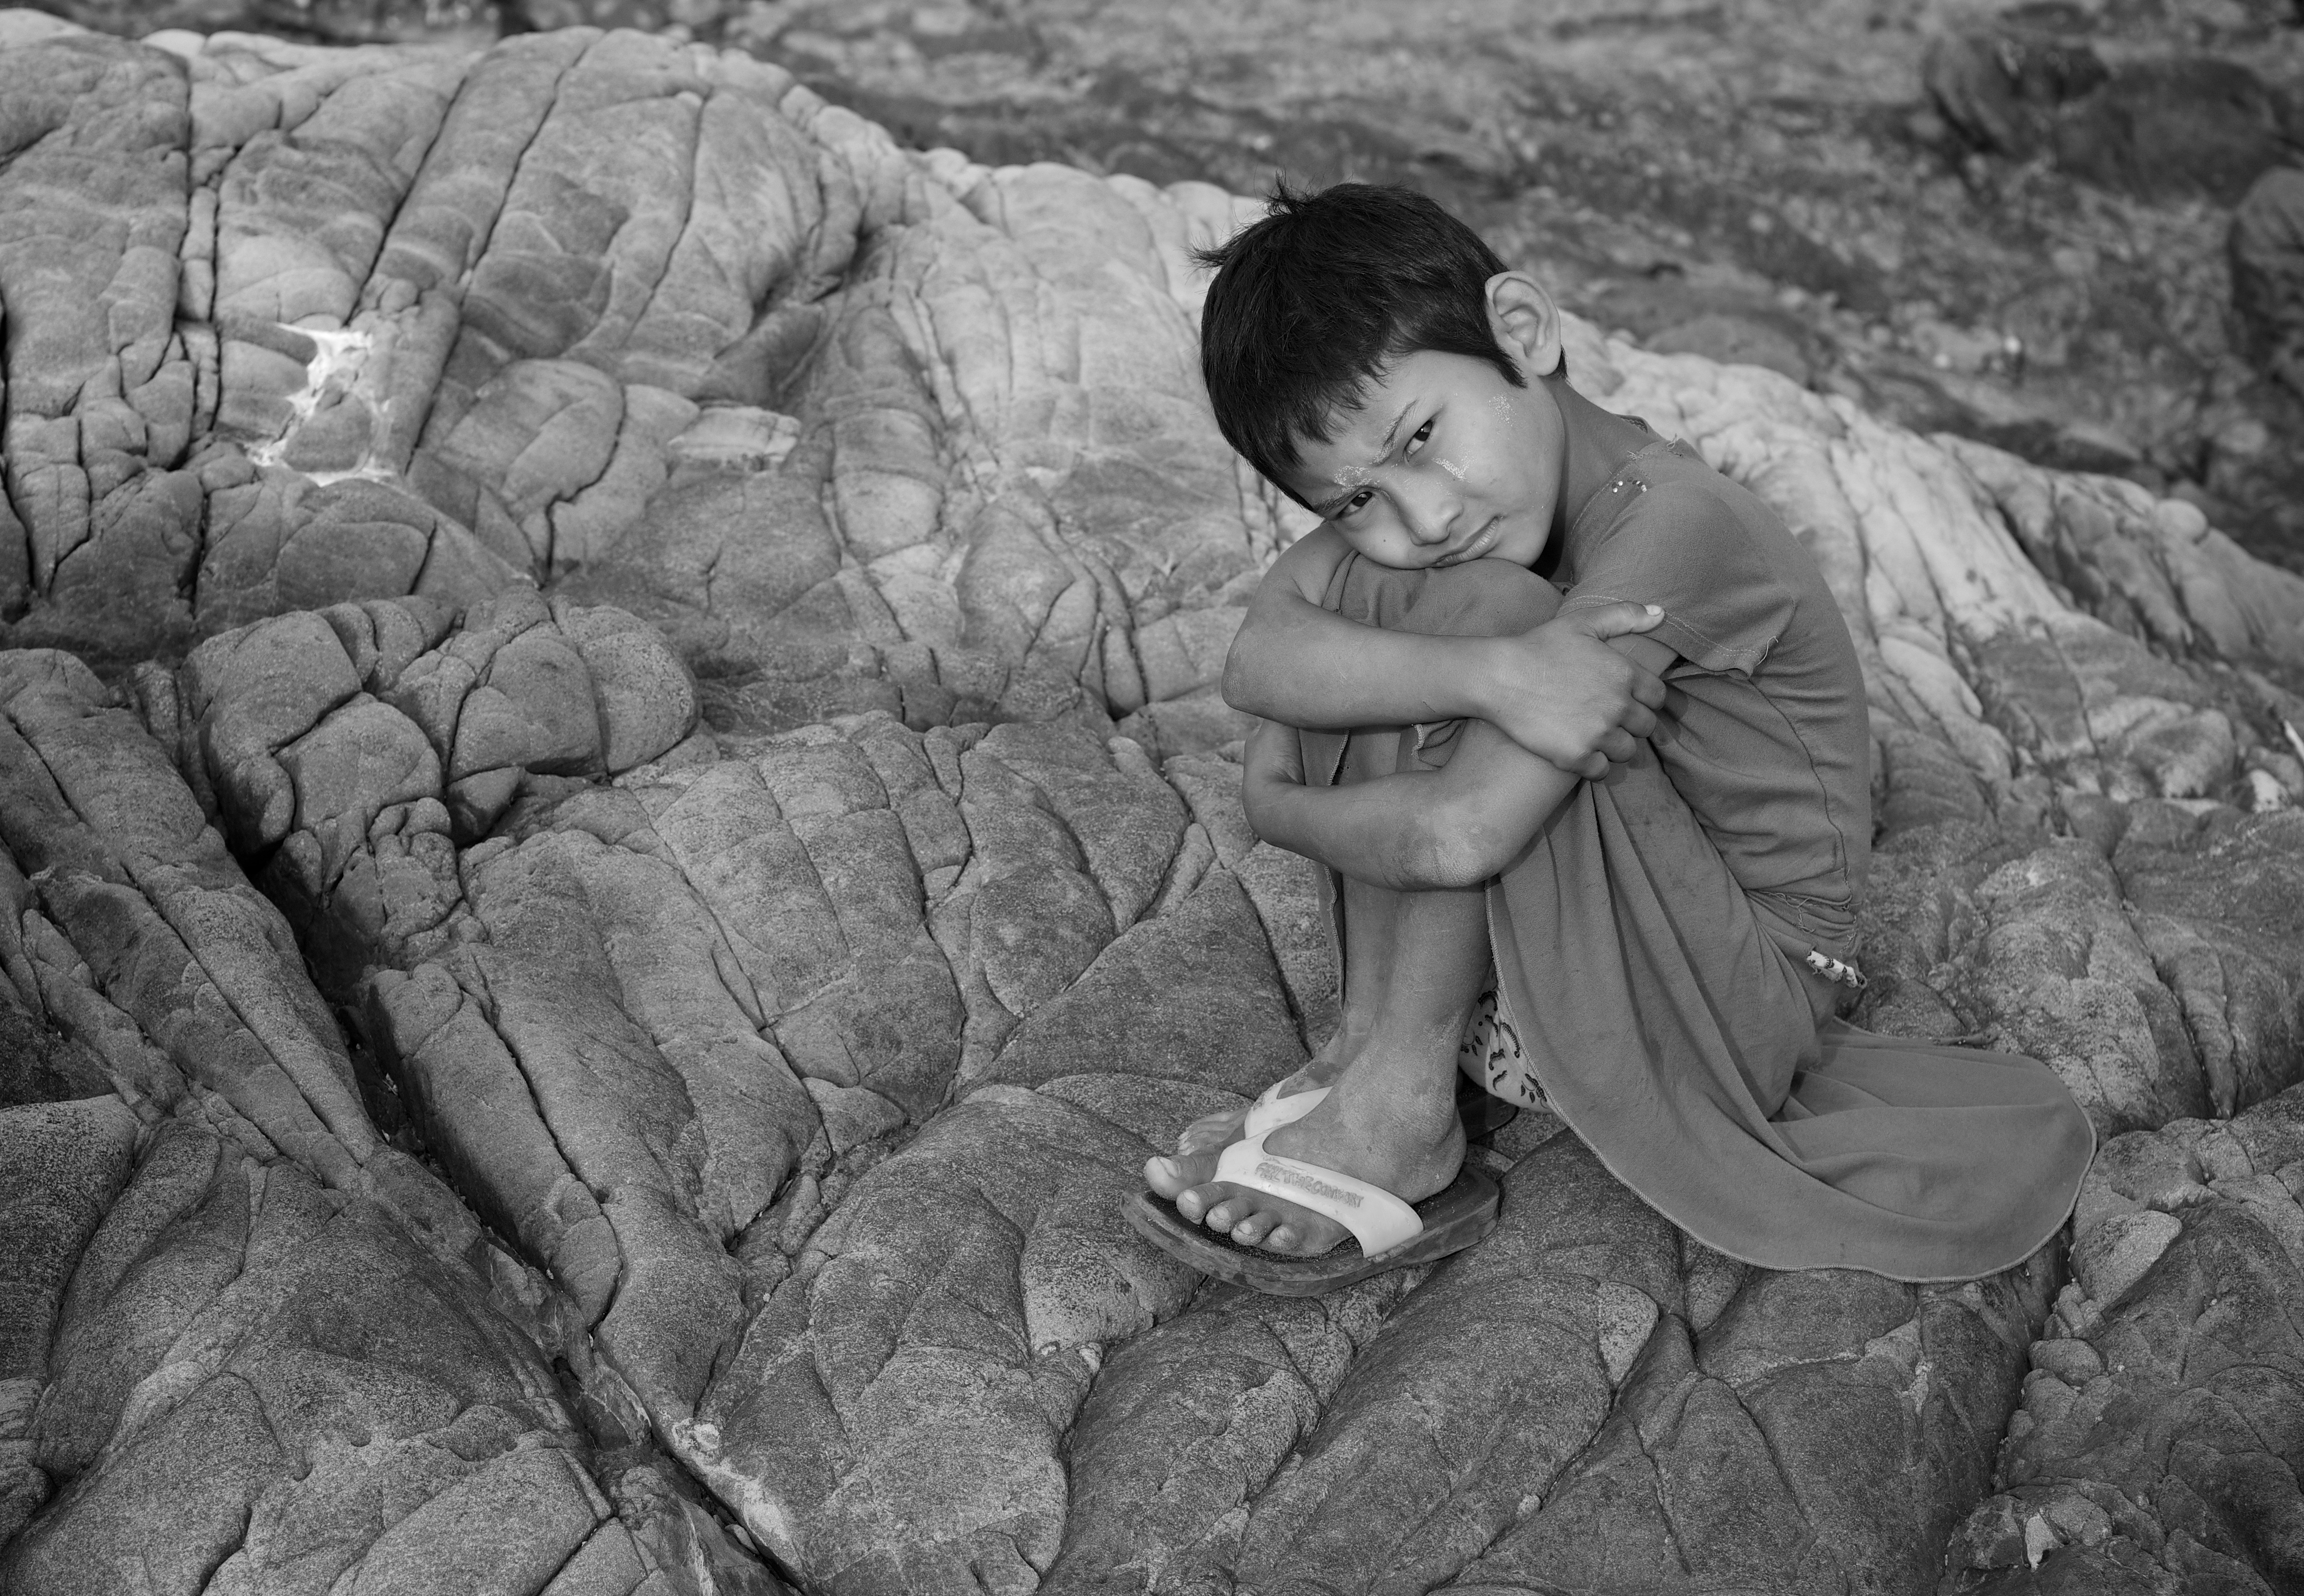
rock, black and white, girl, street, adventure, child, monochrome, bw, candid, geology, olympus, photograph, sw, myanmar, monochrome photography, human positions